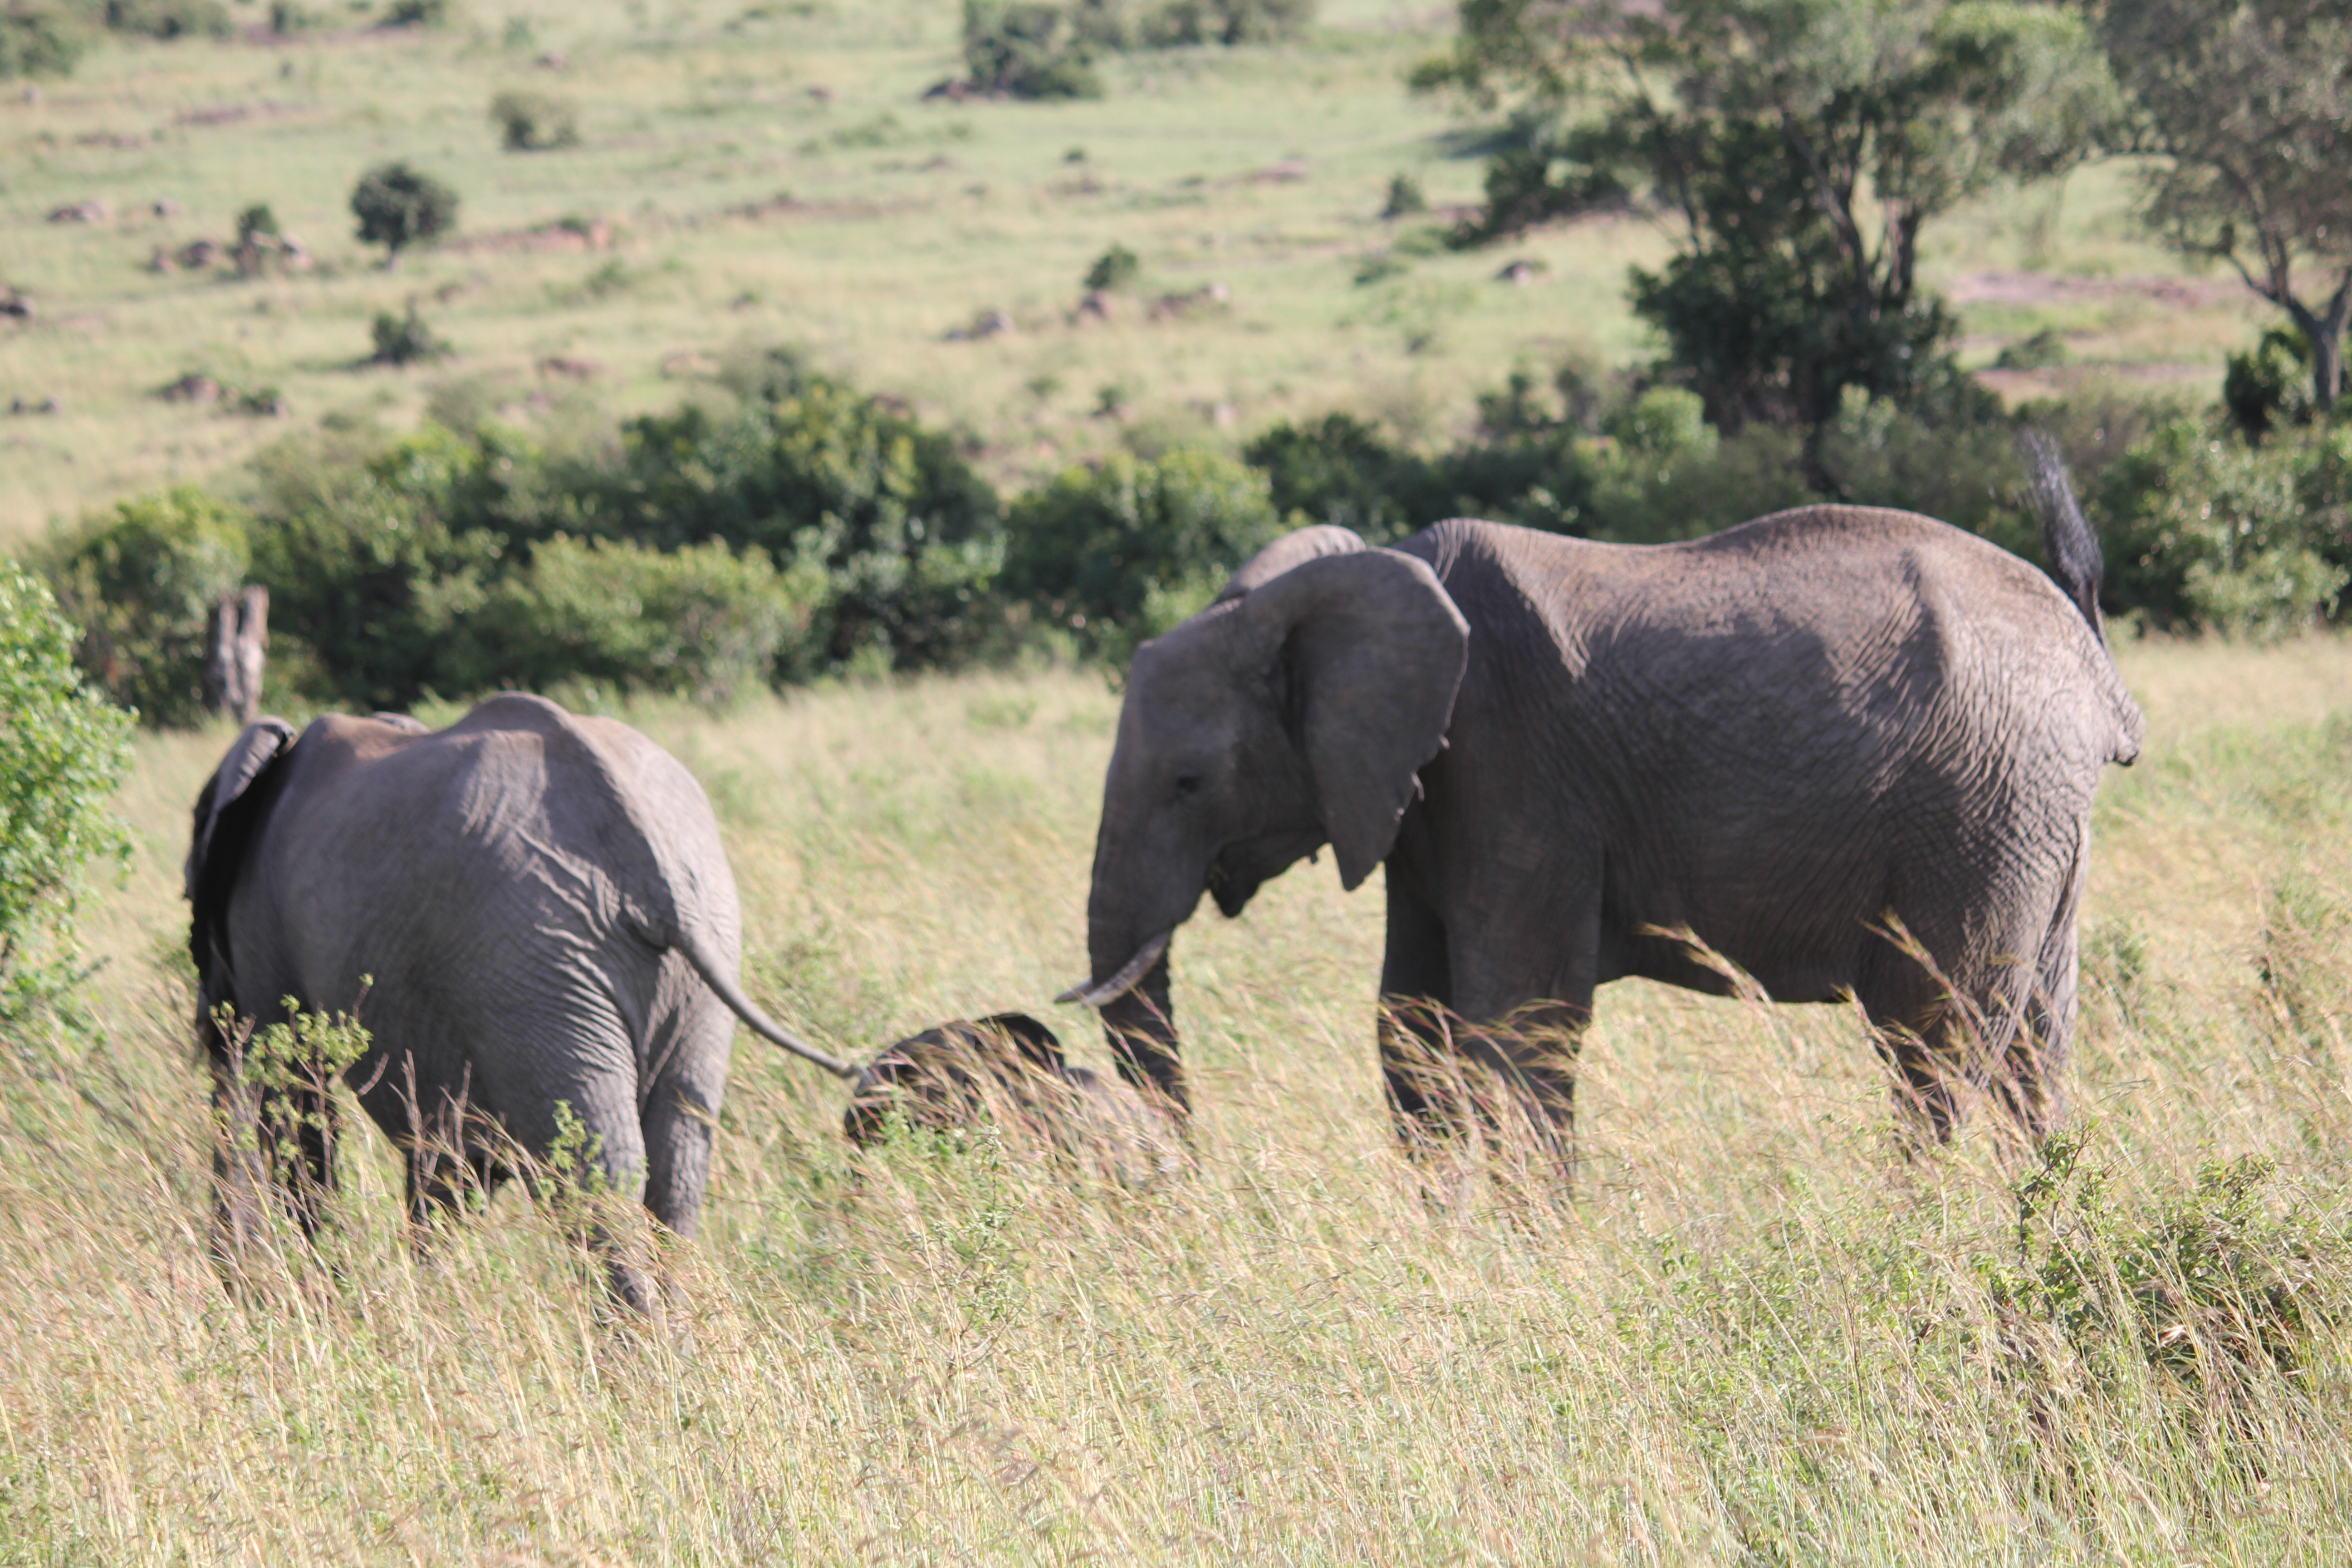
prairie, adventure, wildlife, herd, pasture, grazing, africa, mammal, fauna, savanna, plain, elephant, grassland, safari, kenya, indian elephant, african elephant, cattle like mammal, elephants and mammoths